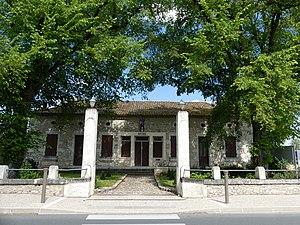
La mairie de Bouniagues, Dordogne, France.
Bouniagues est une commune française située dans le département de la Dordogne, en région Nouvelle-Aquitaine.